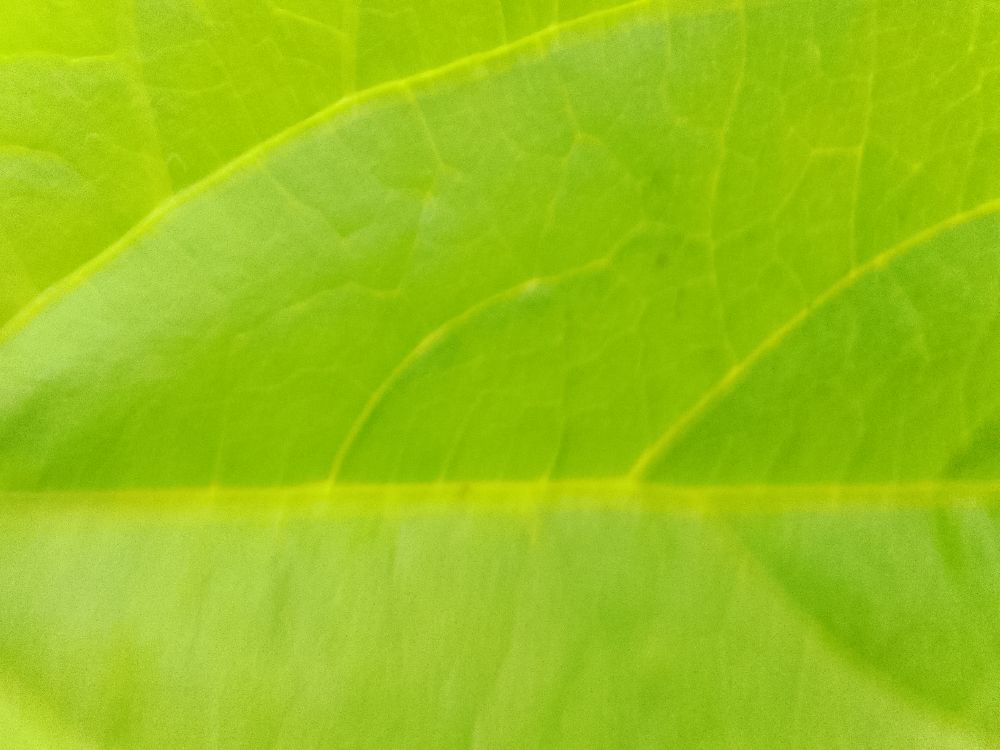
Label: healthy